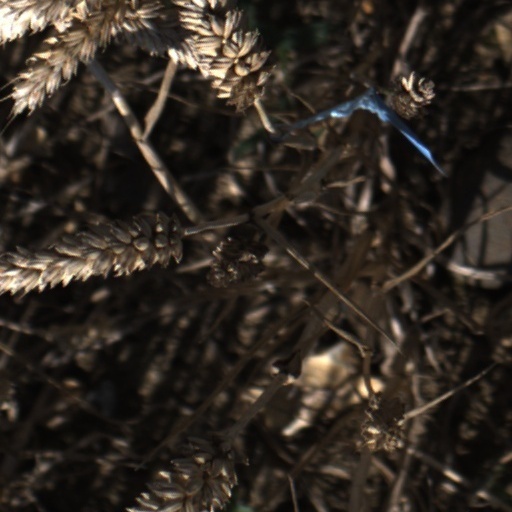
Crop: wheat